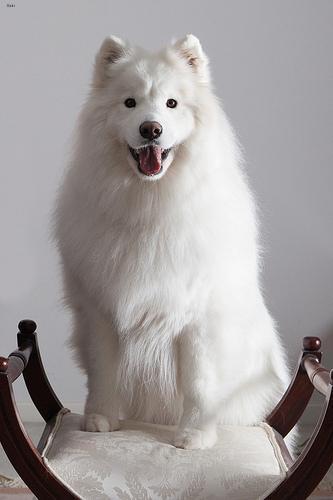
samoyed